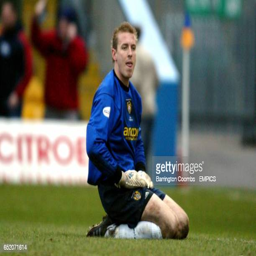
goalkeeper looks dejected after football player scored the winning goal